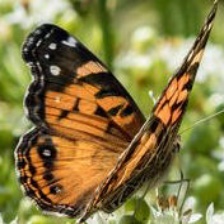
Species: PAINTED LADY
Butterfly family (ImageNet category): admiral